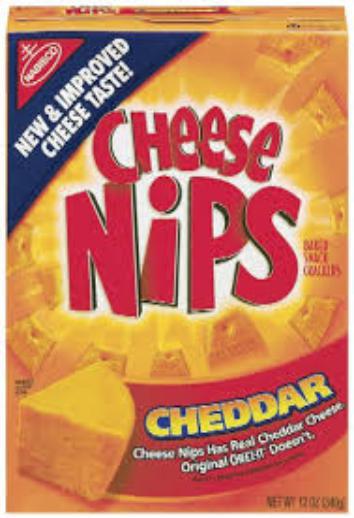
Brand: Cheese Nips
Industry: Food